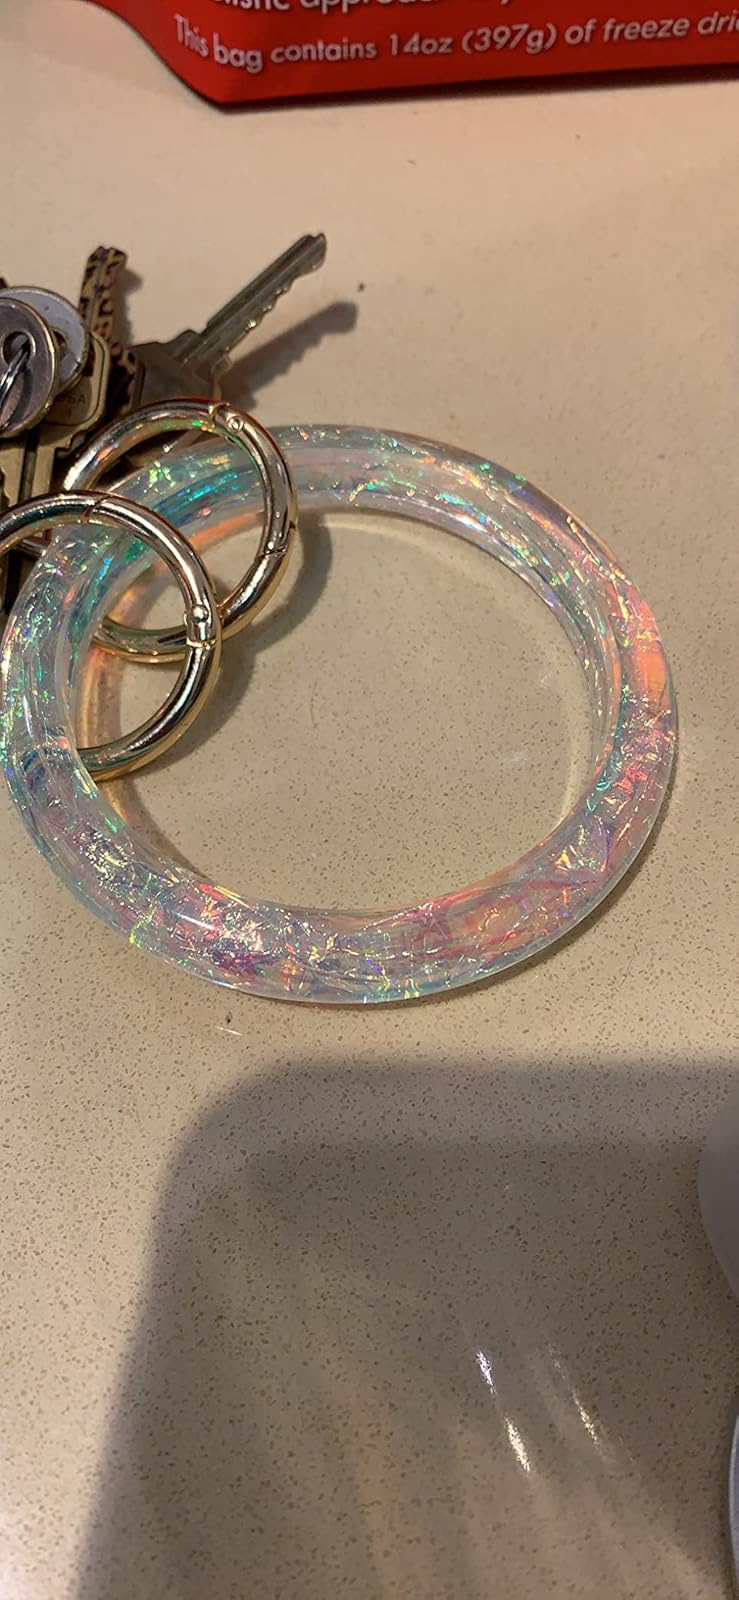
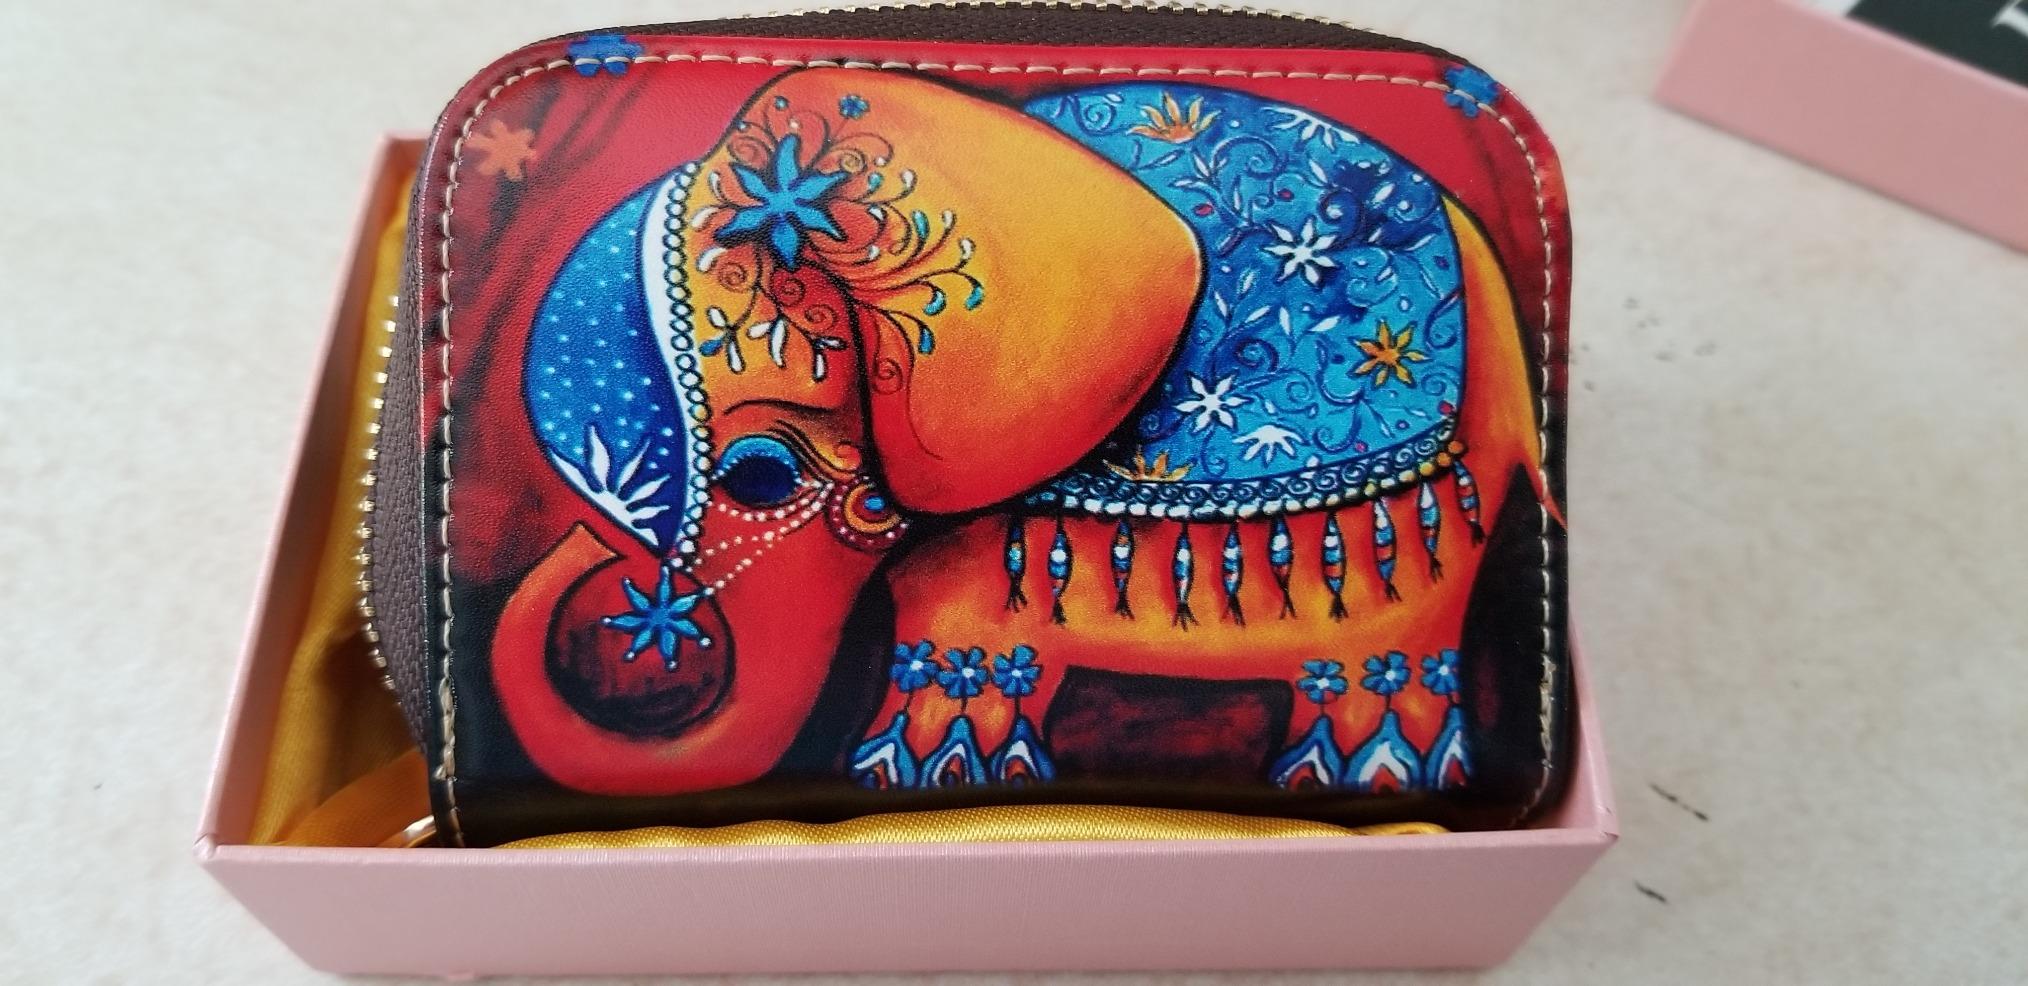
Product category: accessories_keychain
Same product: no